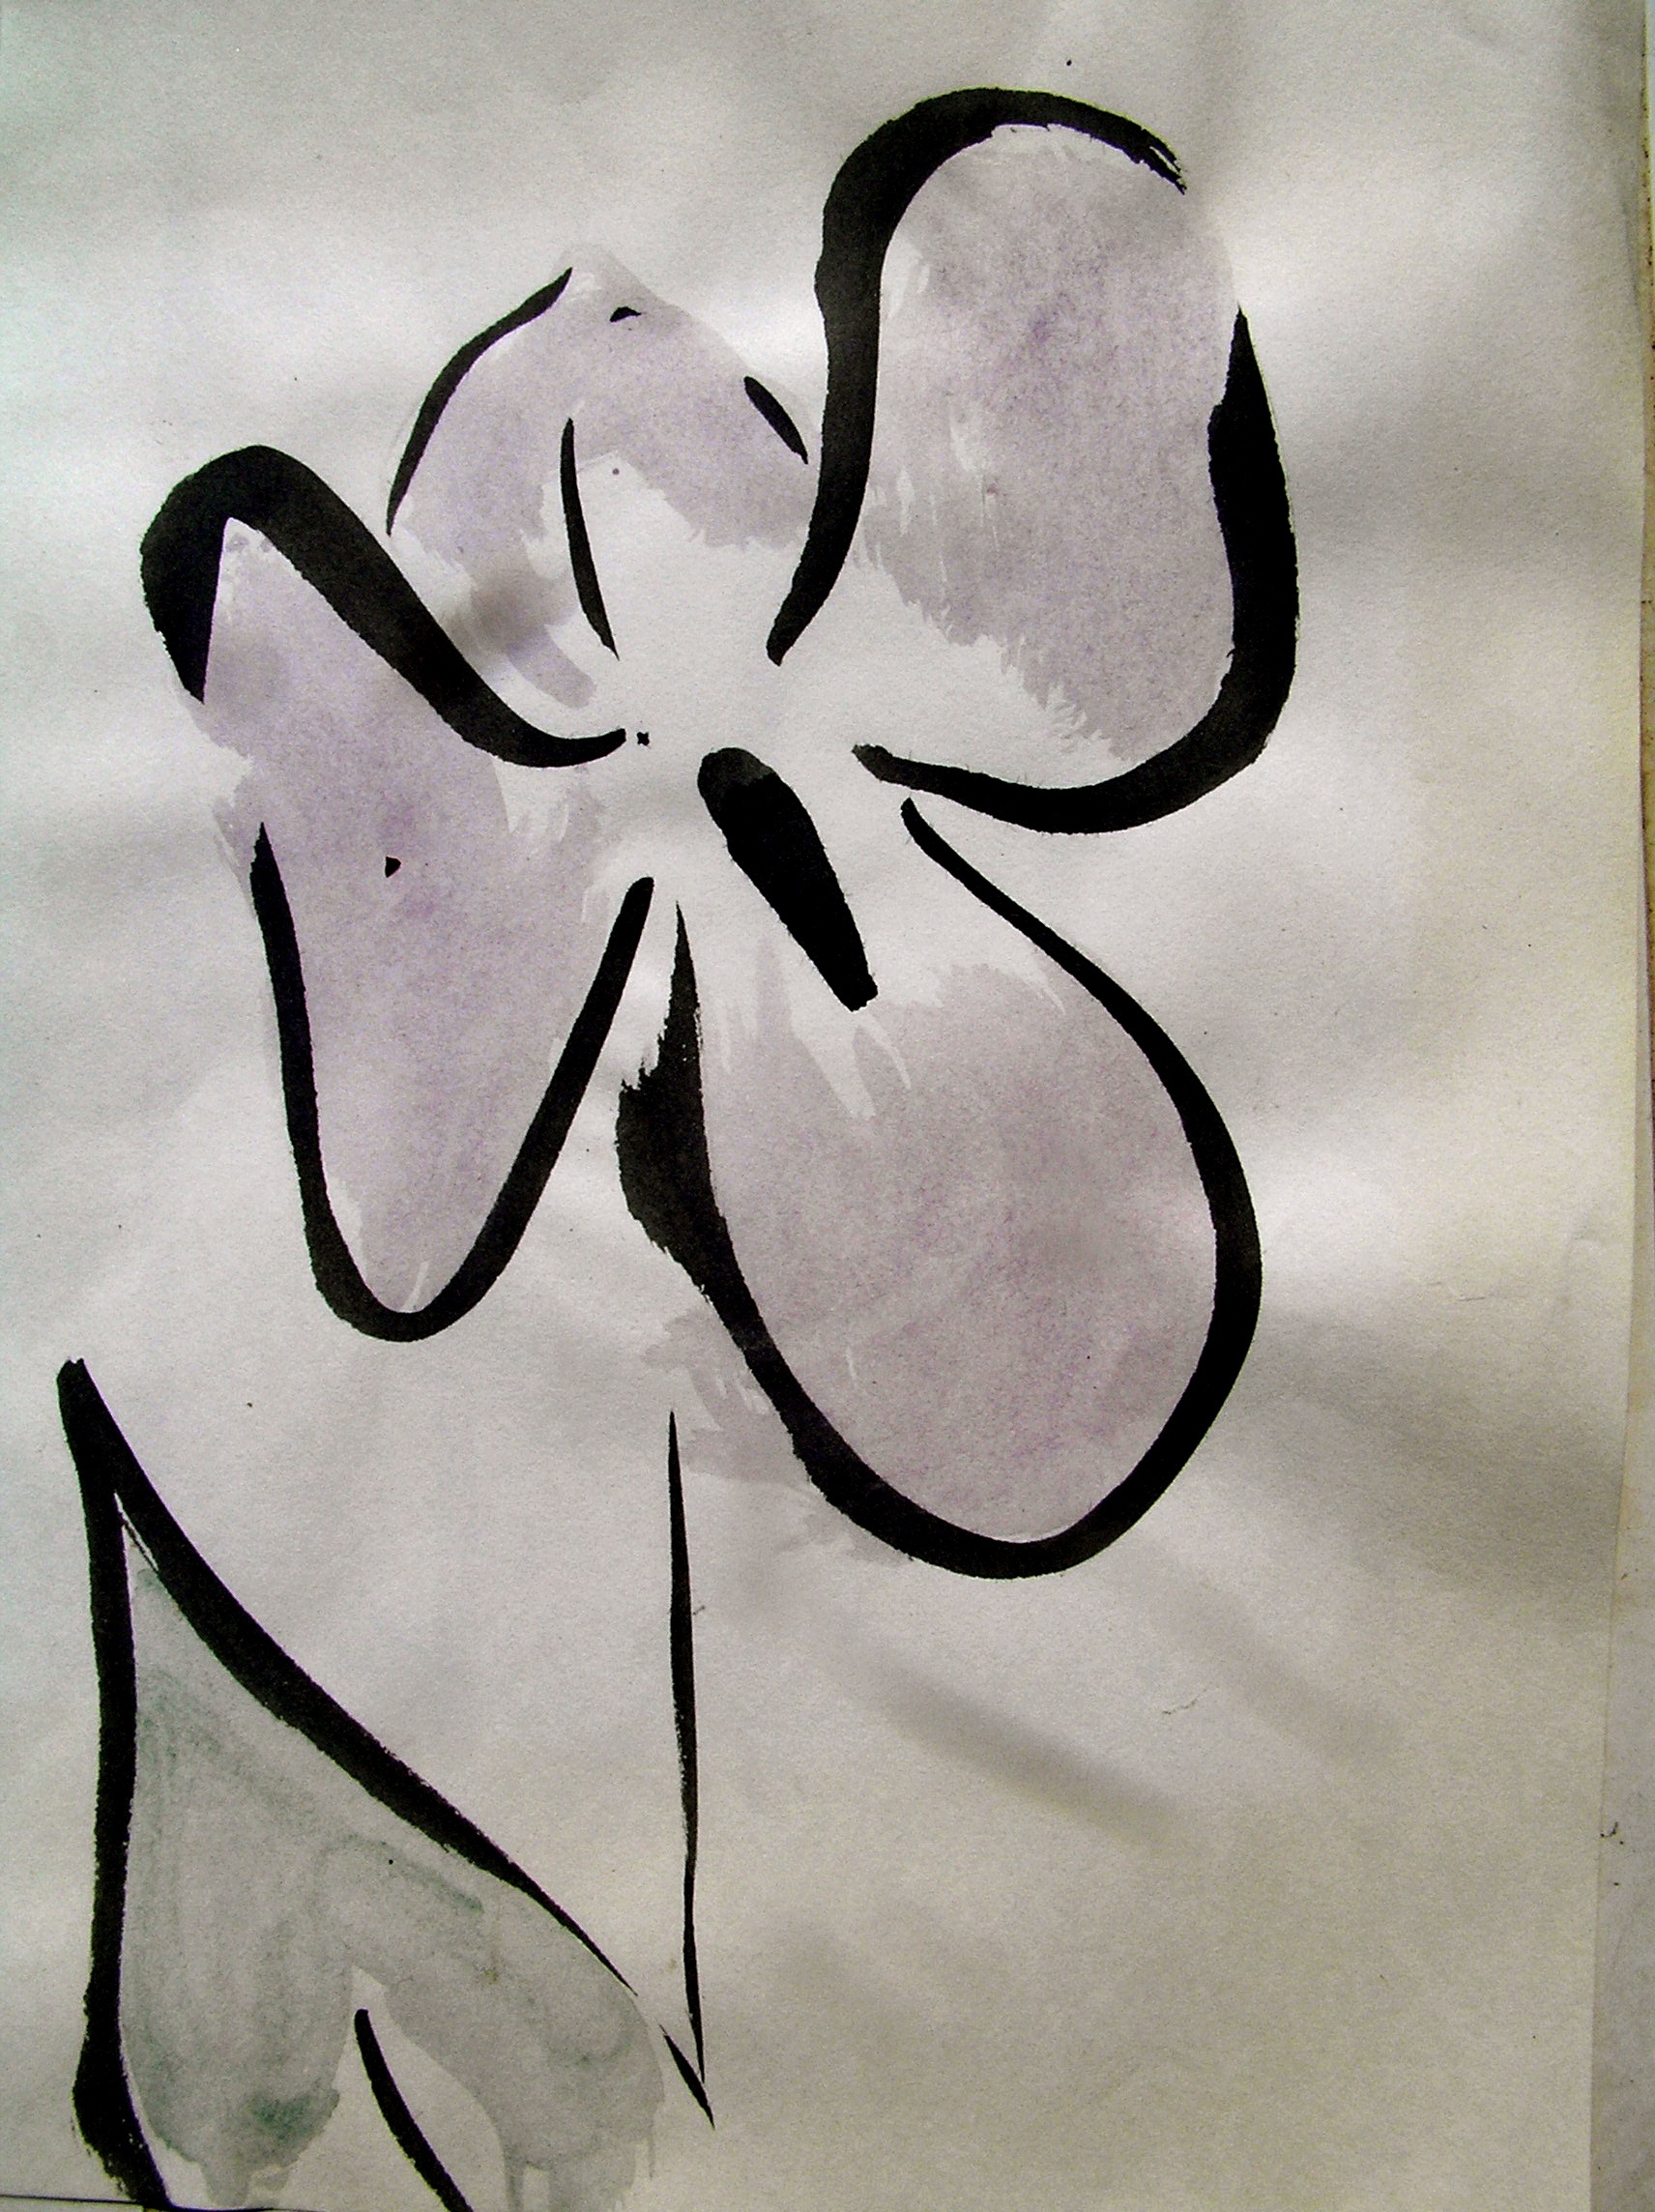
nature, white, flower, spring, wild flower, circle, plants, flowers, flower field, font, art, sketch, drawing, illustration, violet, moustache, calligraphy, modern art